Ainu people

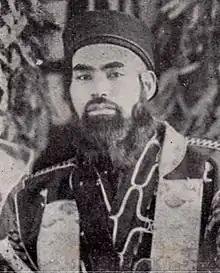
A high-status Ainu man

The Ainu went from being a relatively isolated group of people to having their land, language, religion, and customs assimilated into those of the Japanese. Their land was distributed to the Yamato Japanese settlers to create and maintain farms in the model of Western industrial agriculture. It was known as "colonization" (拓殖) at the time, but later by the euphemism, "opening up undeveloped land". Additionally, factories like flour mills and beer breweries, along with mining practices, resulted in the creation of infrastructure such as roads and railway lines during a development period that lasted until 1904. During this time, the Ainu were ordered to cease religious practices such as animal sacrifice and the custom of tattooing. The same act applied to the native Ainu on Sakhalin after its annexation as Karafuto Prefecture.